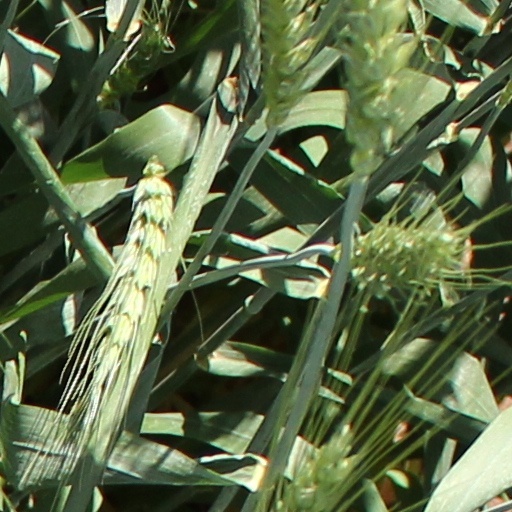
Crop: wheat